Analytic philosophy

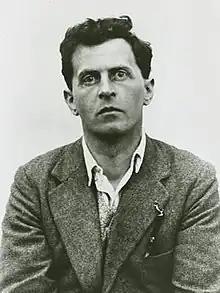
Ludwig Wittgenstein

British philosophy in the 19th century had seen a revival of logic started by Richard Whately, in reaction to the anti-logical tradition of British empiricism. The major figure of this period is English mathematician George Boole. Other figures include William Hamilton, Augustus De Morgan, William Stanley Jevons, "Alice's Adventures in Wonderland" author Lewis Carroll, Hugh MacColl, and American pragmatist Charles Sanders Peirce.